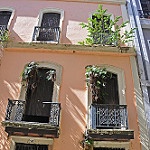
Label: buildings